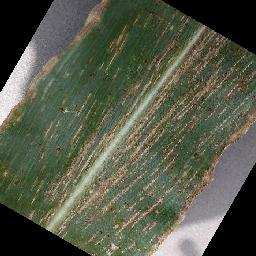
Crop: corn
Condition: (maize)_cercospora_spot_gray_spot